History of South America

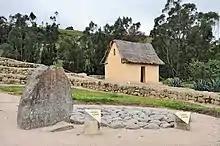
Ingapirca, Ecuador, Caħari ruins: astronomical stone (left), tomb (right) and reconstructed house (background)

The Cañari were the indigenous natives of today's Ecuadorian provinces of Cañar and Azuay at the time of European contact. They were an elaborate civilization with advanced architecture and religious belief. Most of their remains were either burned or destroyed from attacks by the Inca and later the Spaniards. Their old city "Guapondelig", was replaced twice, first by the Incan city of Tomipamba, and later by the colonial city of Cuenca. The city was believed by the Spanish to be the site of El Dorado, the city of gold from the mythology of Colombia.